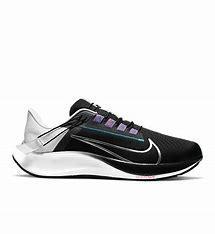
Brand: Nike
Model: Air Zoom Pegasus 38 Flyease